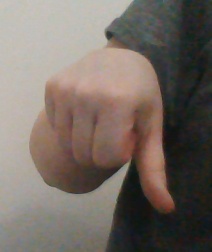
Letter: waw